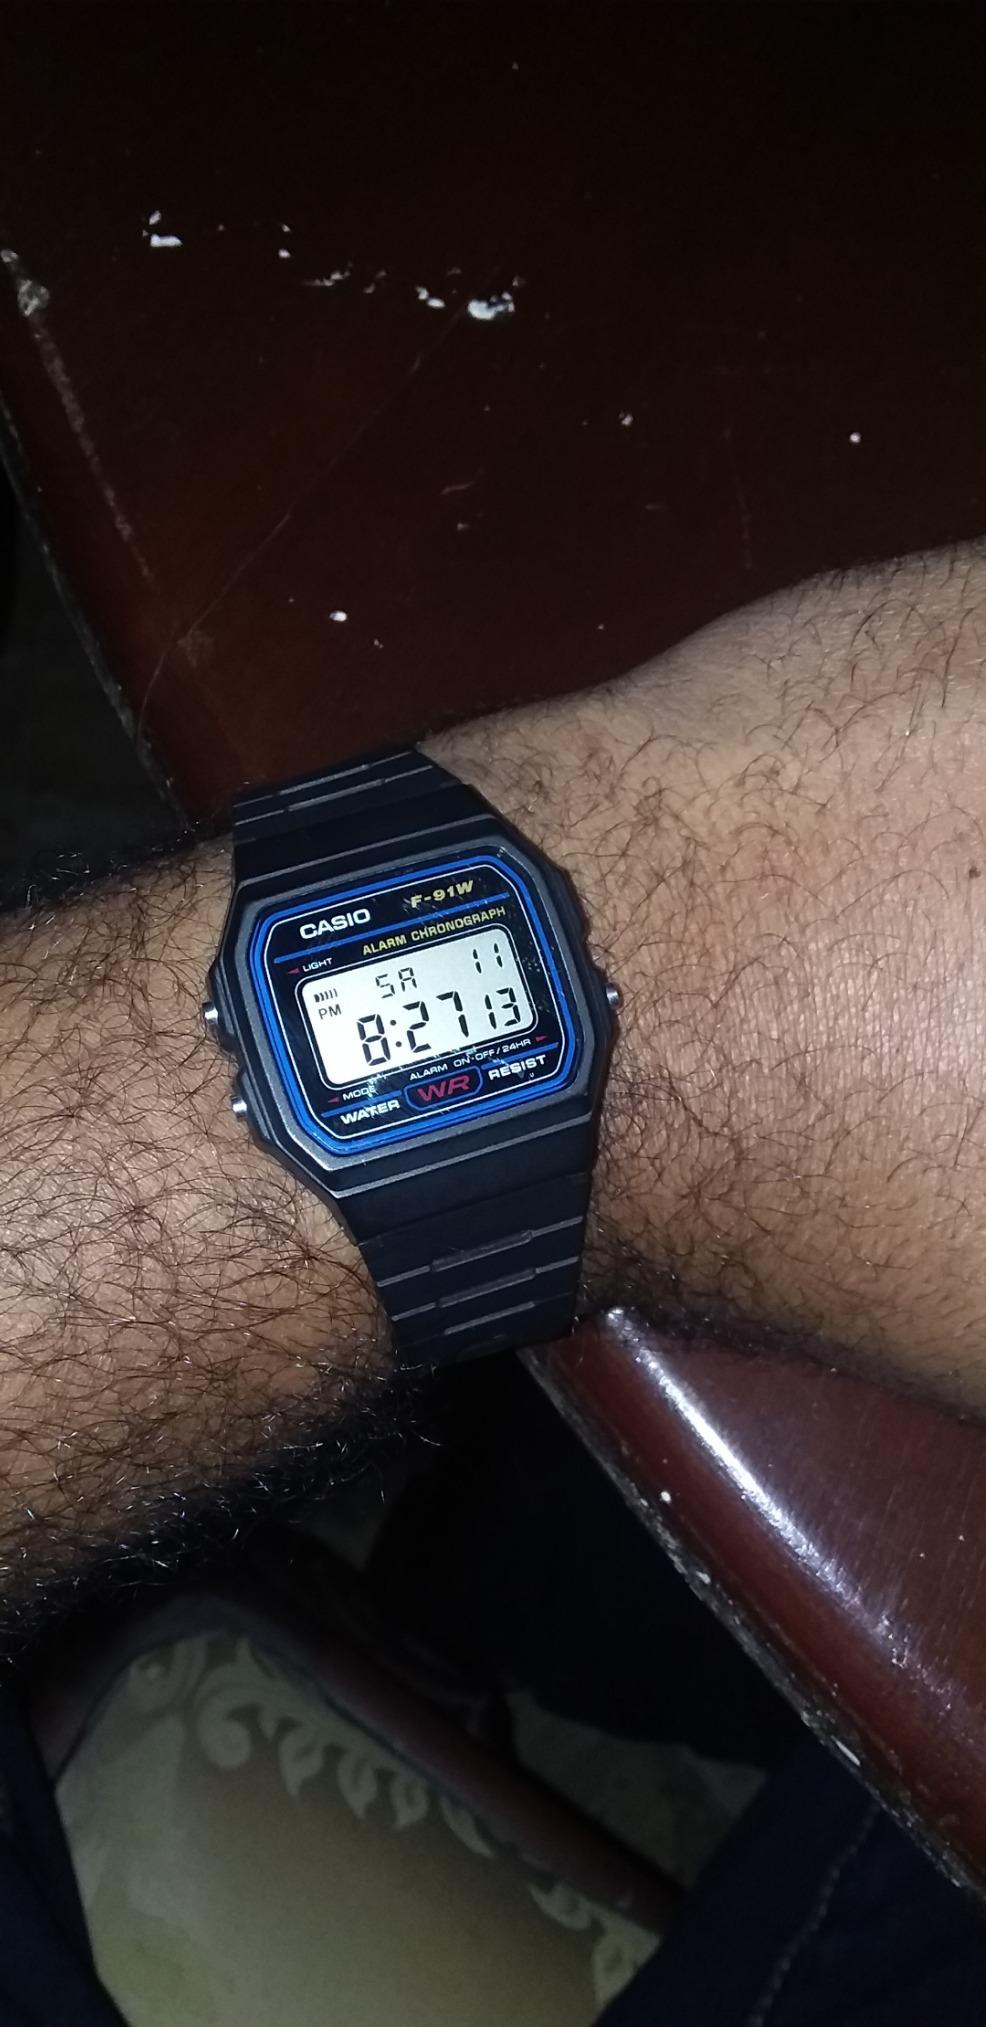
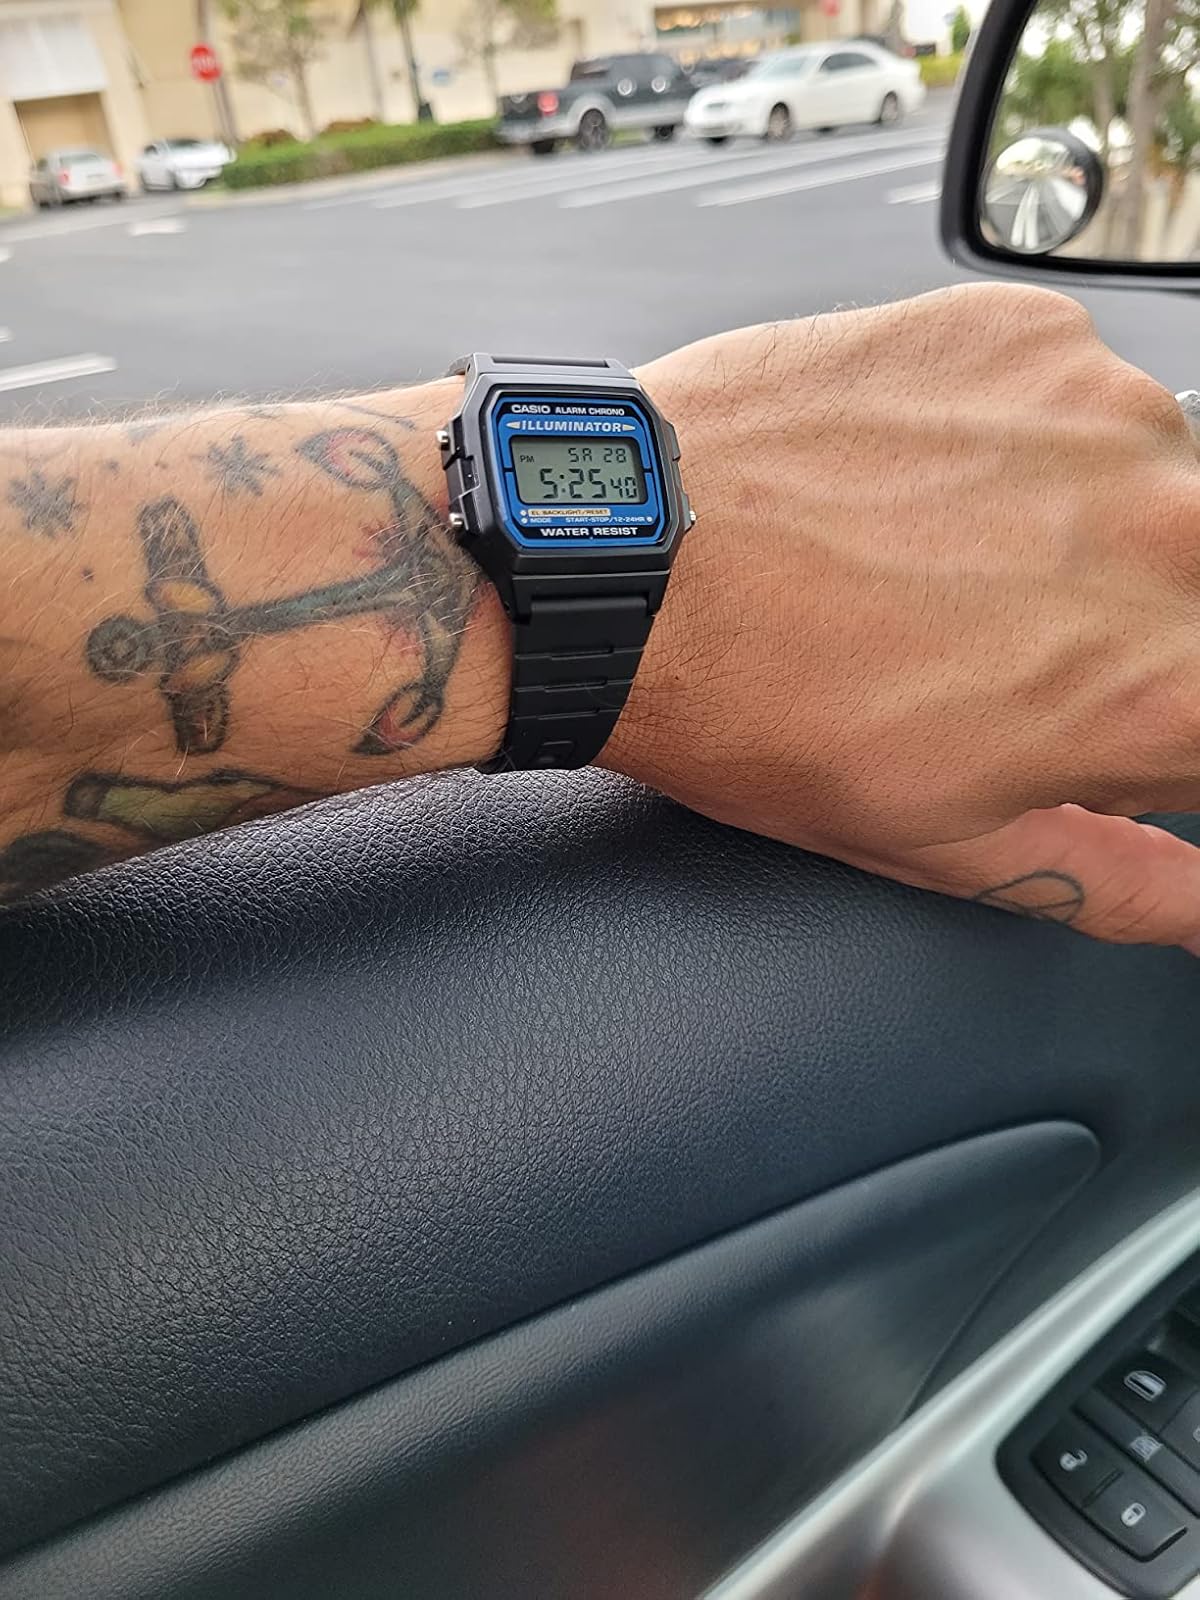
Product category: accessories_watch
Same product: no